Snowboarding at the 2020 Winter Youth Olympics – Team ski-snowboard cross

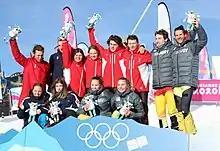

The team ski-snowboard cross event at the 2020 Winter Youth Olympics took place on 21 January at the Villars Winter Park.